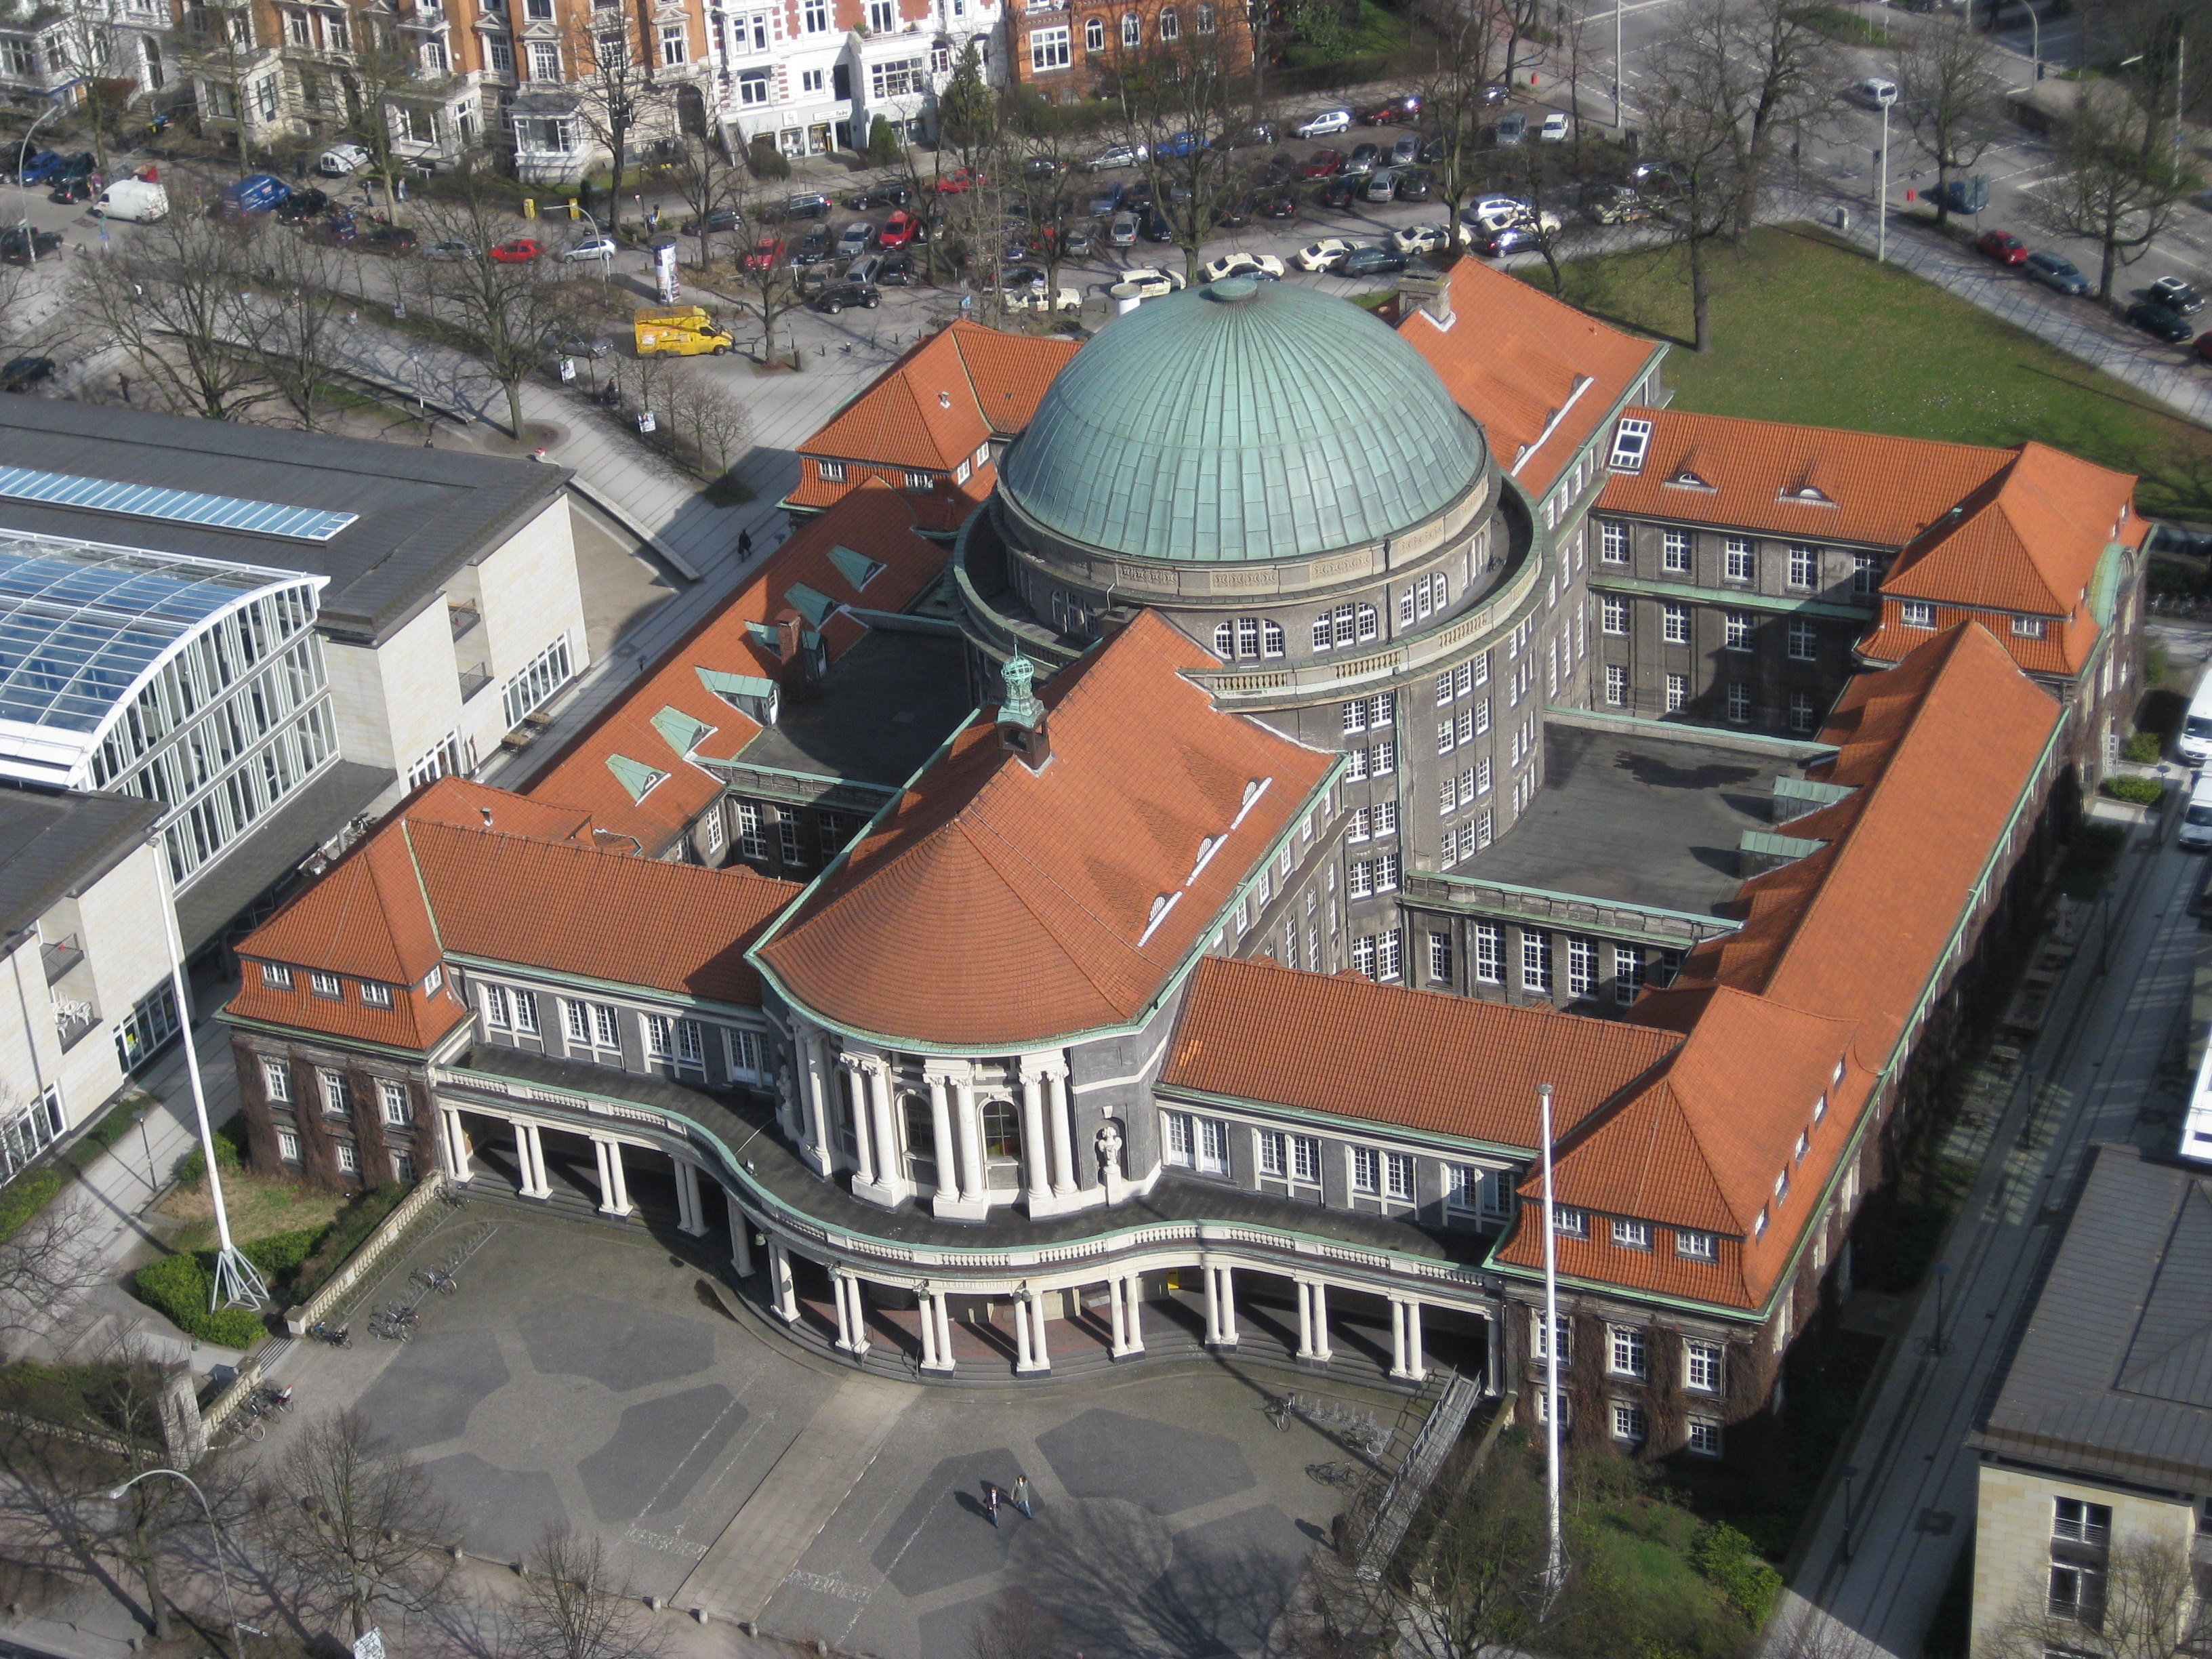
roof, building, city, facade, education, library, university, rotunda, campus, dome, college, hamburg, bird's eye view, aerial photography, outdoor structure, dammtor